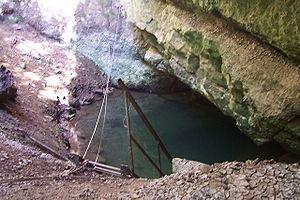
Le regard sur l'Ouysse souterrain de Pouymessens à un km en amont de Cabouy. Par temps pluvieux, ce regard absorbe le petit ruisseau qui se forme dans la vallée, mais par forte crue de l'Ouysse, il fonctionne en résurgence. Une formation géologique comme ça on s'appele ""Estavelle""."
L'Ouysse est une rivière française du Massif central qui coule dans le département du Lot, en région Occitanie. Cet affluent en rive gauche de la Dordogne entaille d'abord le causse de Gramat de profonds canyons comme à Rocamadour, puis devient souterrain sur l'essentiel de son parcours. Certaines parties sont encore inconnues et cela entraîne des incertitudes sur la longueur totale du cours d'eau.